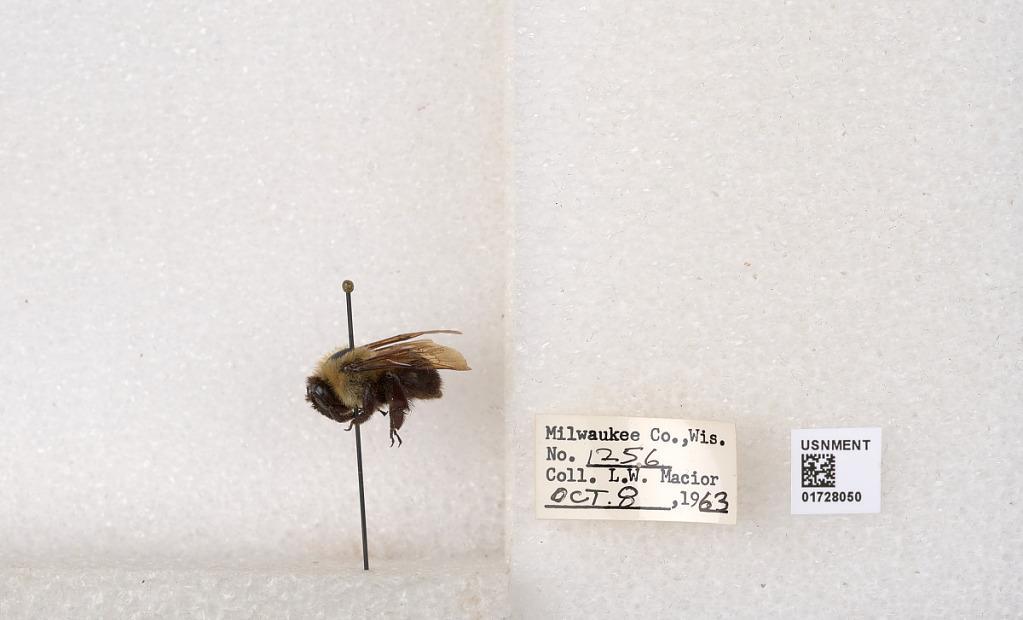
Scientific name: Bombus (Separatobombus) griseocollis (De Geer)
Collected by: L. Macior
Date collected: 1963-10-8
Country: United States
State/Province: Wisconsin
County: Milwaukee
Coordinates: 43.0217, -87.9291